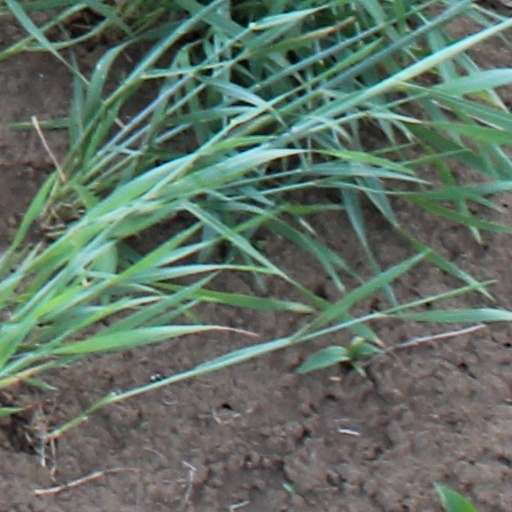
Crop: wheat